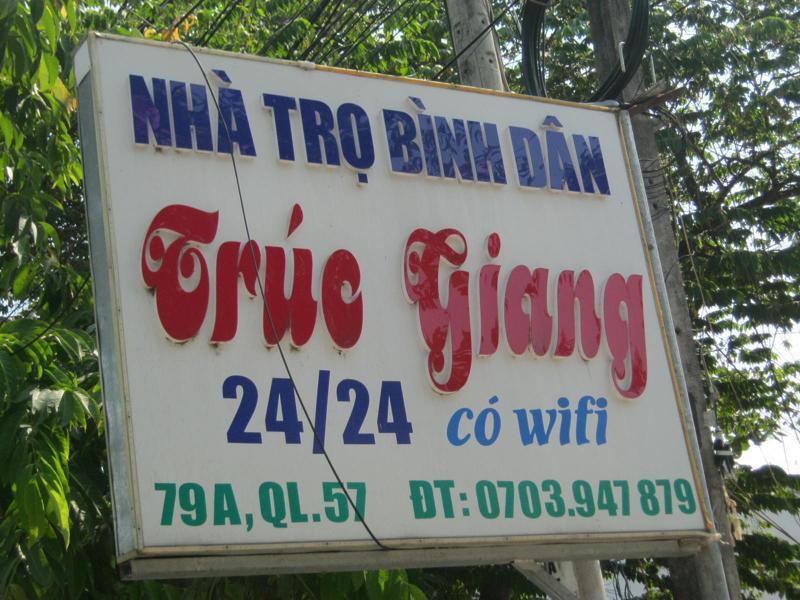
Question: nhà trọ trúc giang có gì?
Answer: có wifi